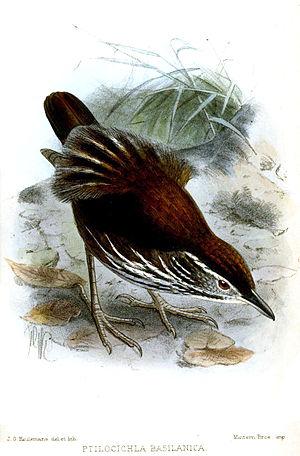
La Turdinule des Philippines est une espèce de passereaux de la famille des Pellorneidae.